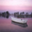
Label: ship